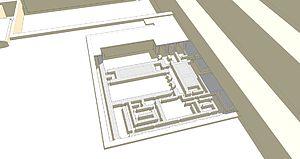
Vue en coupe du temple nord du complexe funéraire de Djoser
Le complexe funéraire de Djéser, édifié sous le règne du roi Djéser, se situe à Saqqarah, en Égypte. Il est, dans l'histoire de l'architecture égyptienne, le second ouvrage édifié en pierre de taille. Il marque une évolution importante de l'architecture monumentale. En effet, le tombeau du roi prend, pour la première fois et après de multiples modifications, la forme d'une pyramide. Cette innovation marque la naissance d'un nouveau type de sépulture. Les éléments cultuels ainsi que l'enceinte à redans représentent l'aboutissement d'une architecture évoluant depuis la IIᵉ dynastie.